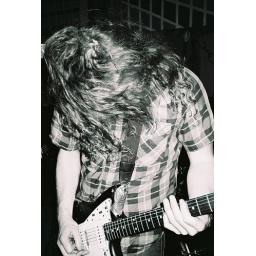
Photo by Matt Koroulis. Taken with 35mm black &amp;amp; white film.